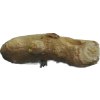
Label: ginger